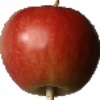
Label: Apple Red 2